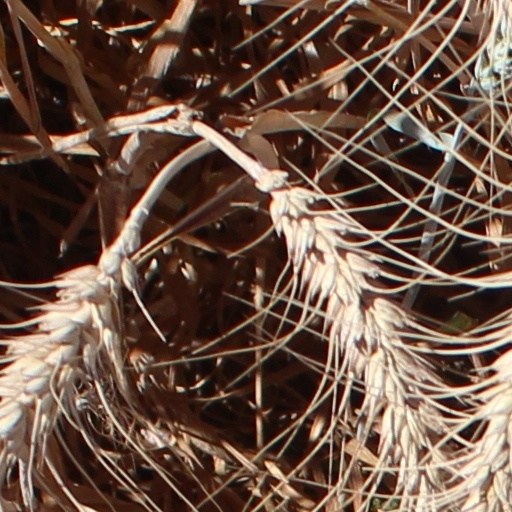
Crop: wheat